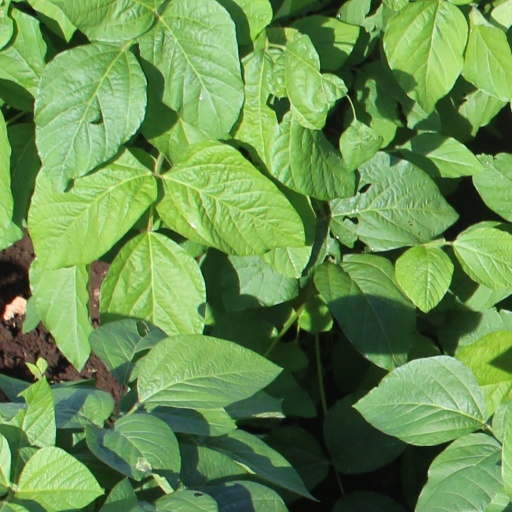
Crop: soybean